Ruchama Marton

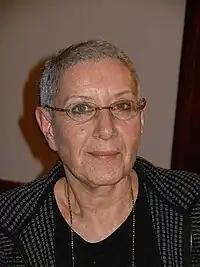
Ruchama Marton in 2011

Ruchama Marton (born 1937) is an Israeli psychotherapist, psychiatrist, and feminist, and the founder of Physicians for Human Rights-Israel.